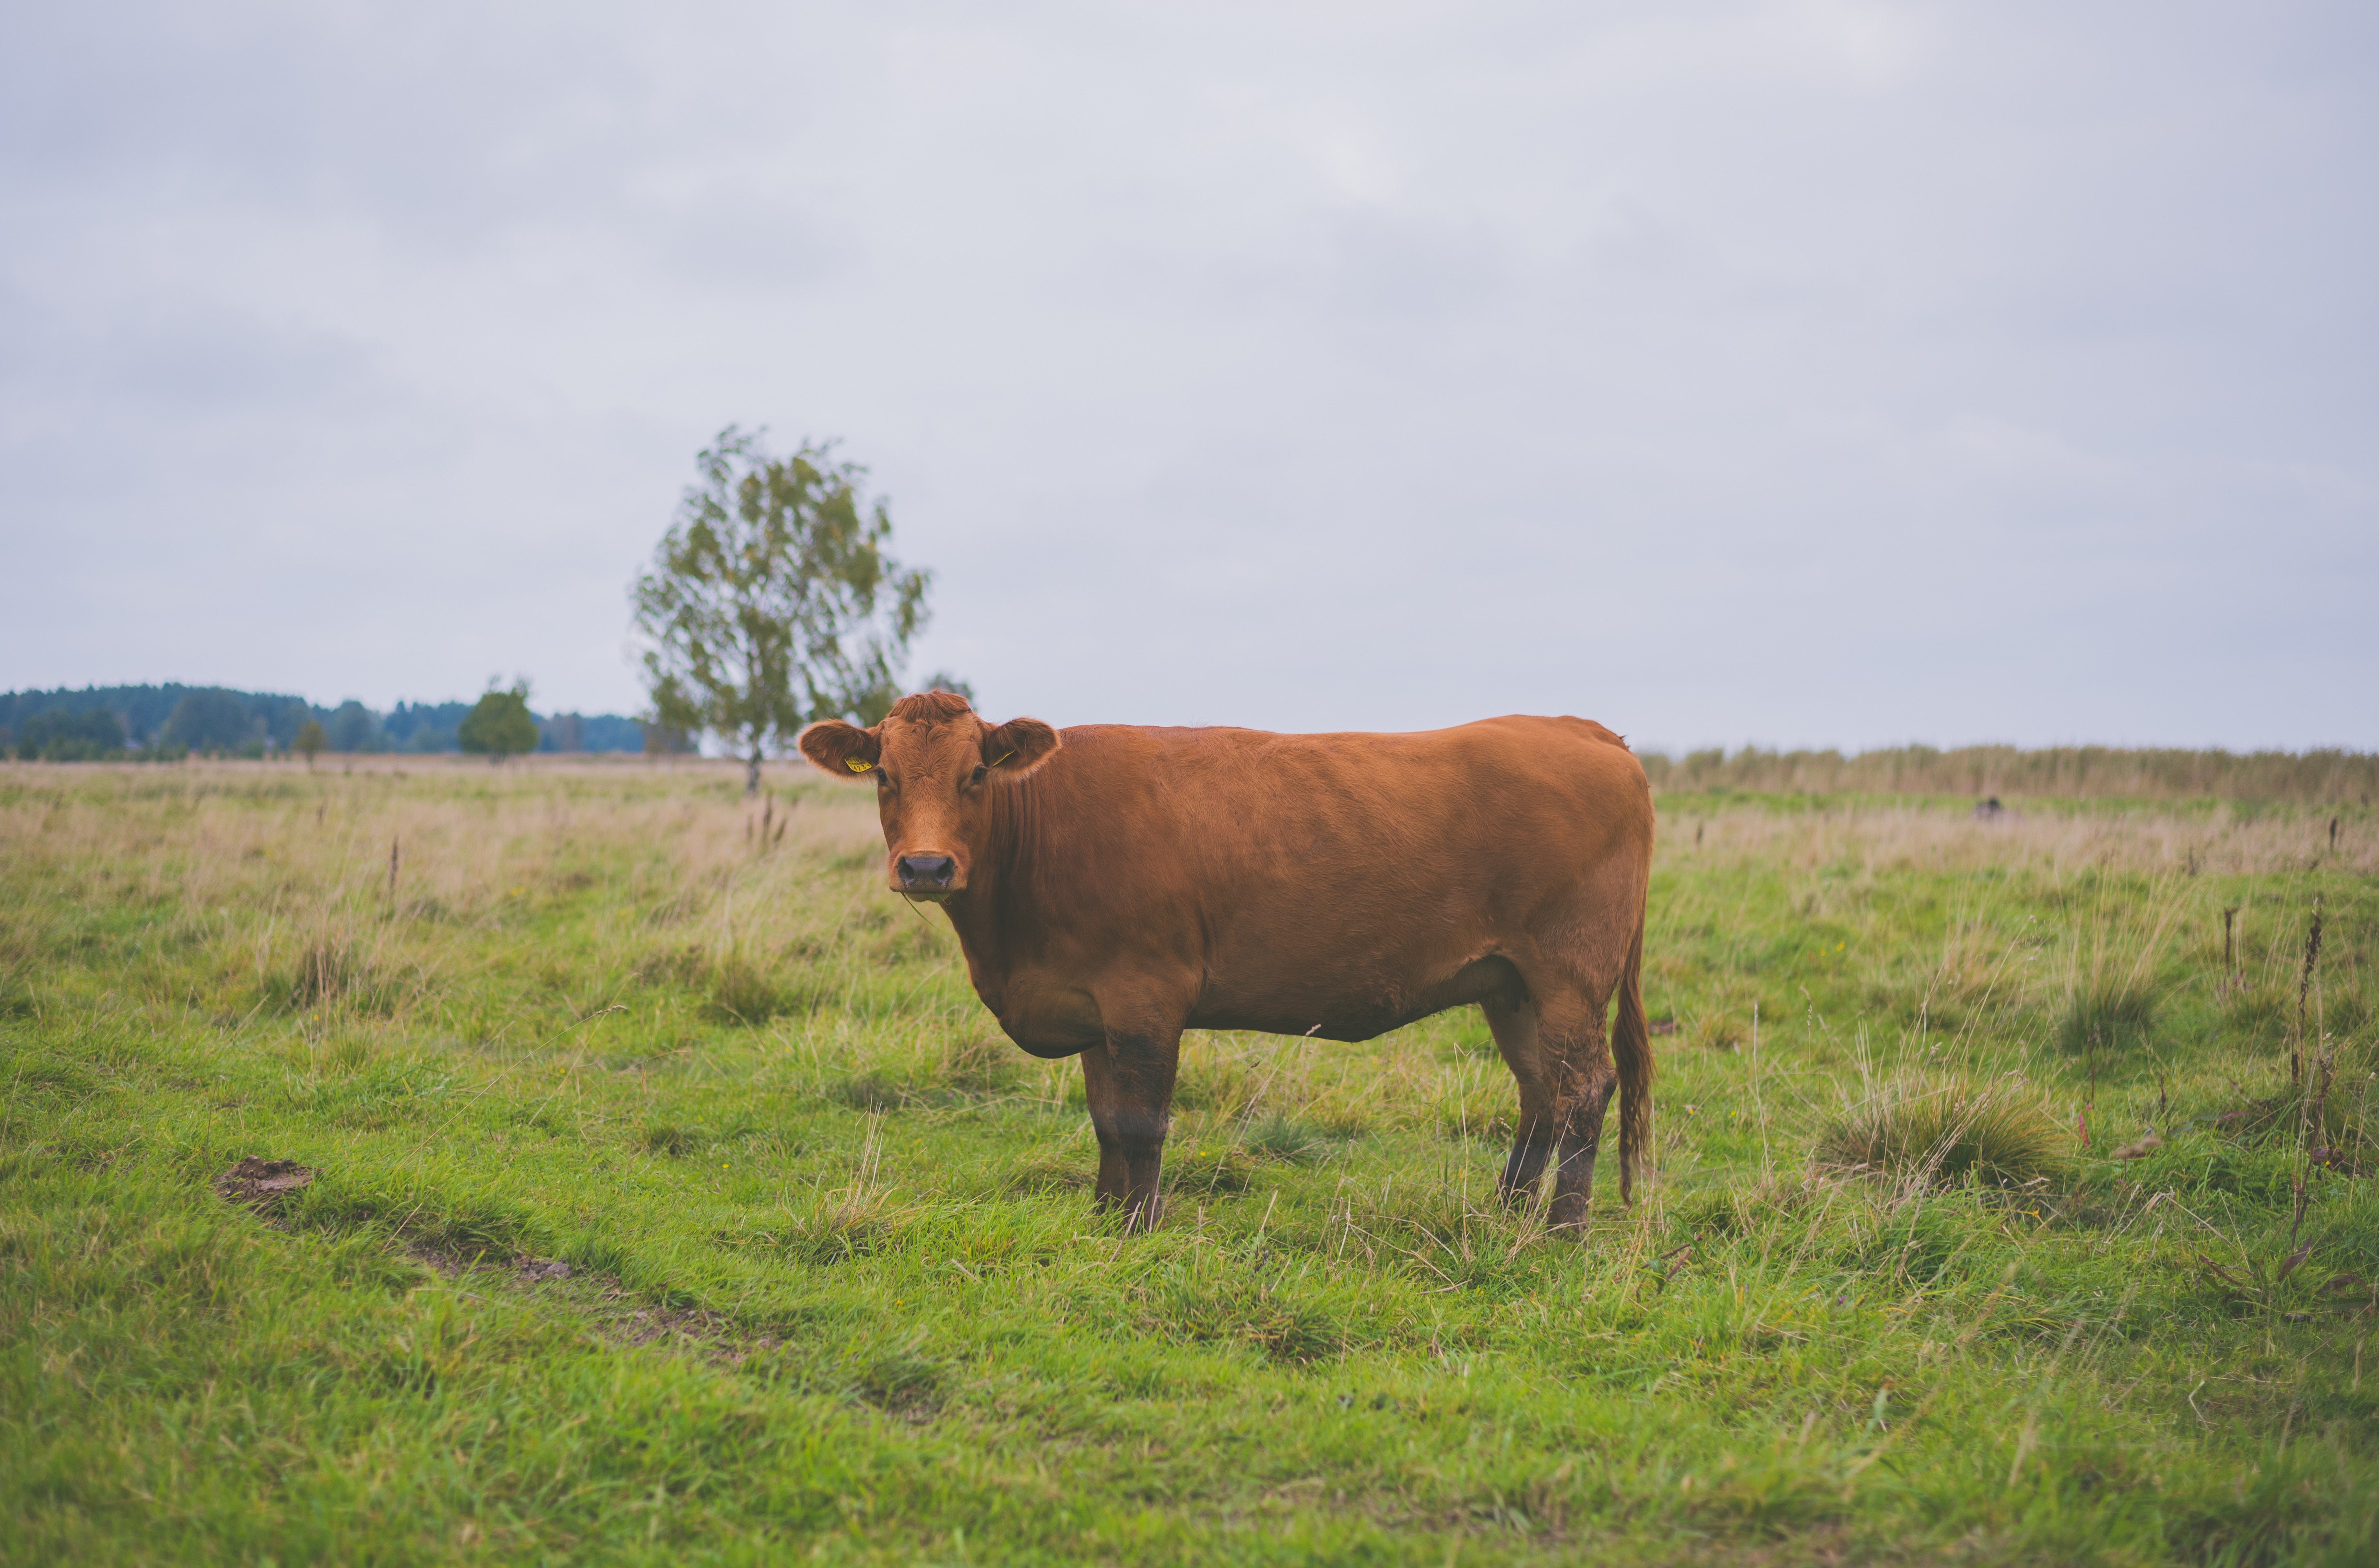
grass, field, farm, meadow, prairie, wildlife, herd, pasture, grazing, mammal, fauna, plain, bull, grassland, habitat, ecosystem, rural area, natural environment, cattle like mammal, texas longhorn